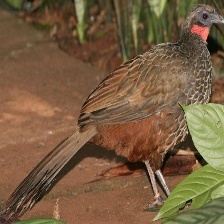
Species: BAND TAILED GUAN
Scientific name: PENELOPE ARGYROTIS